Magnus Sinus

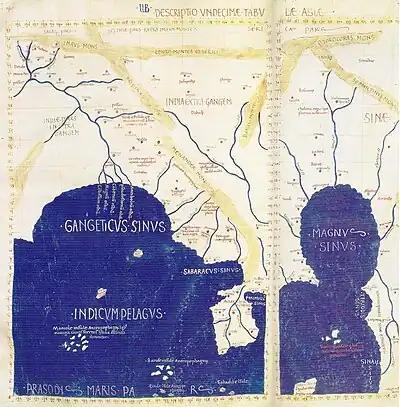
The 11th Asian regional map from Ptolemy's "Geography" (Harleian MS 7182)

The Magnus Sinus or Sinus Magnus (Latin; , "o Mégas Kólpos"), also anglicized as the was the form of the Gulf of Thailand and South China Sea known to Greek, Roman, Arab, Persian, and Renaissance cartographers before the Age of Discovery. It was then briefly conflated with the Pacific Ocean before disappearing from maps.